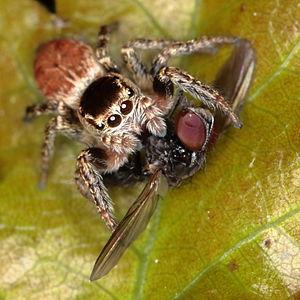
Evarcha est un genre d'araignées aranéomorphes de la famille des Salticidae.